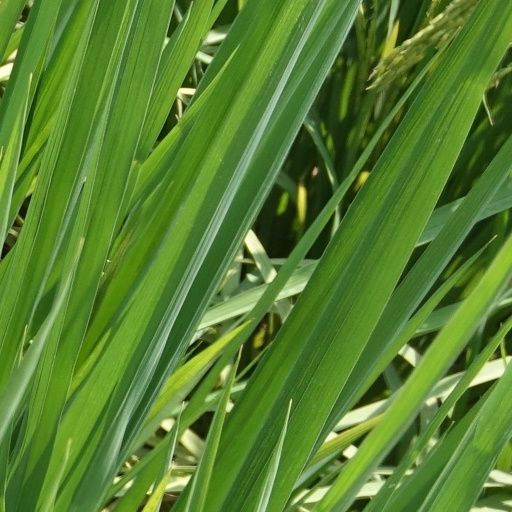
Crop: rice